Typhoon Elsie (1989)

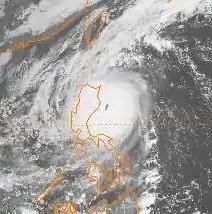
Typhoon Elsie making landfall in the Philippines.

Super Typhoon Elsie, the third typhoon to impact the Philippines within a 12-day span during 1989, originated from a tropical upper tropospheric trough (TUTT) over the western Pacific Ocean in mid-October. By October 13, a tropical disturbance developed out of the system roughly east-northeast of Manila, Philippines. At this time, the Japan Meteorological Agency (JMA) began to monitor the system as a tropical depression. Located between two other TUTT cells, the disturbance's outflow was enhanced, allowing it to intensify. The Joint Typhoon Warning Center (JTWC) issued a Tropical Cyclone Formation Alert late on October 13. Early the following day, the disturbance was designated as Tropical Depression 30W as it began to stall in an area of weak steering currents between two subtropical highs.